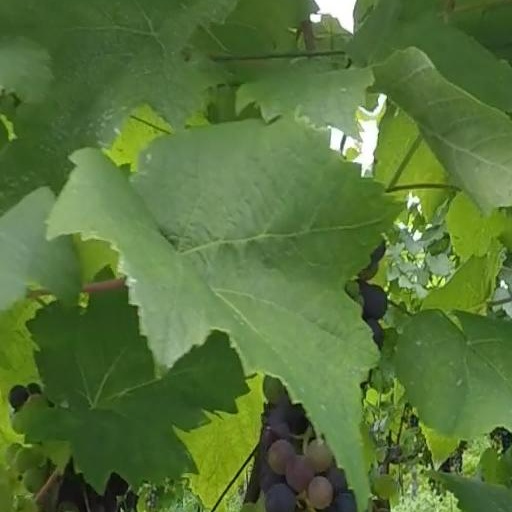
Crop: grape